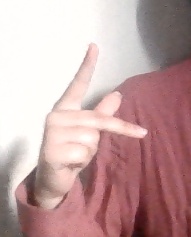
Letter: dha